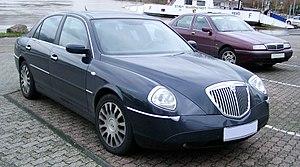
La Lancia Thesis est une berline haut de gamme du constructeur italien Lancia. Présentée en fin d'année 2001, cette voiture est alors la voiture de représentation officielle du gouvernement italien.